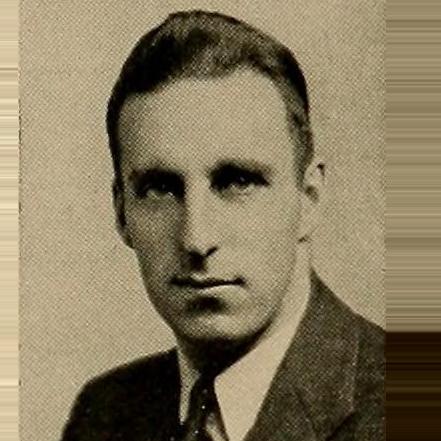
Age: 30